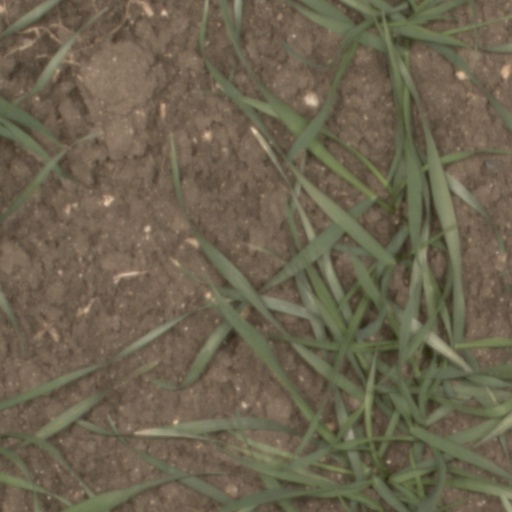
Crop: wheat